The 37's

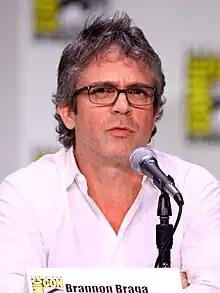
Brannon Braga in 2011

"The 37's" was written by Jeri Taylor and Brannon Braga. One of four season two episodes produced during season one (the others being "", "", and ""), "The 37's" was originally intended to round out ; UPN delayed these episodes to begin "Voyager" second season before other networks' shows. This delay influenced a lot of decision-making about an episode that wound up pushed to . Both writers wanted to end the first season by showing the Starfleet and Maquis factions aboard the ship banding together as a crew, accepting their long journey home, and "whining less about home." The landing of "Voyager" was also intended to take advantage of the last episode of the season as an opportunity to really wow the audience.